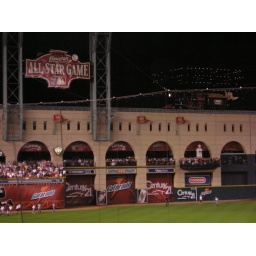
The train in left field